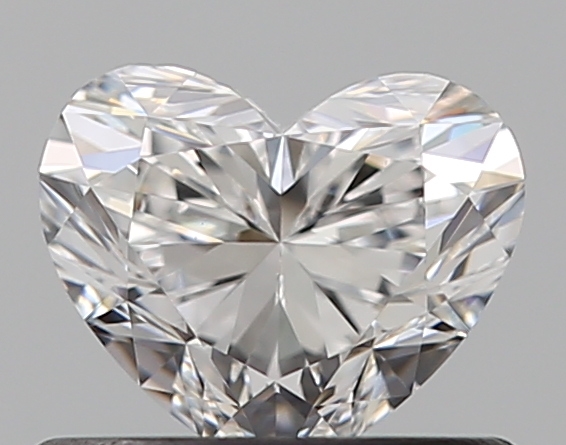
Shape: heart
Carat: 0.5
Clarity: VVS2
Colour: E
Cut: EX
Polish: EX
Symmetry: EX
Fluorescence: N
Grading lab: GIA
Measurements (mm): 4.65 x 5.52 x 3.29